Answer in natural language. Considering the relative positions, is black glossy countertop (marked B) above or below black tv (marked A)? Choose between the following options: below or above
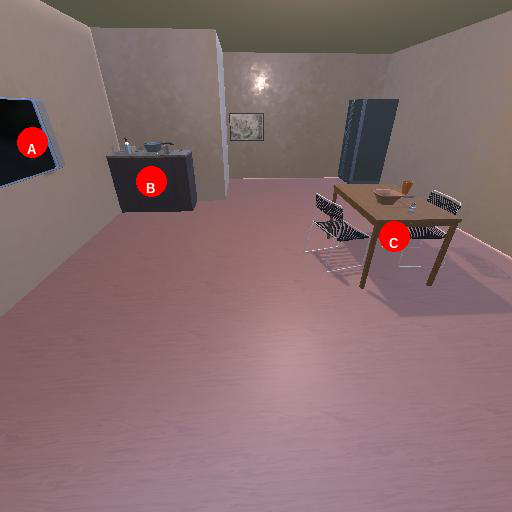
<answer>above</answer>